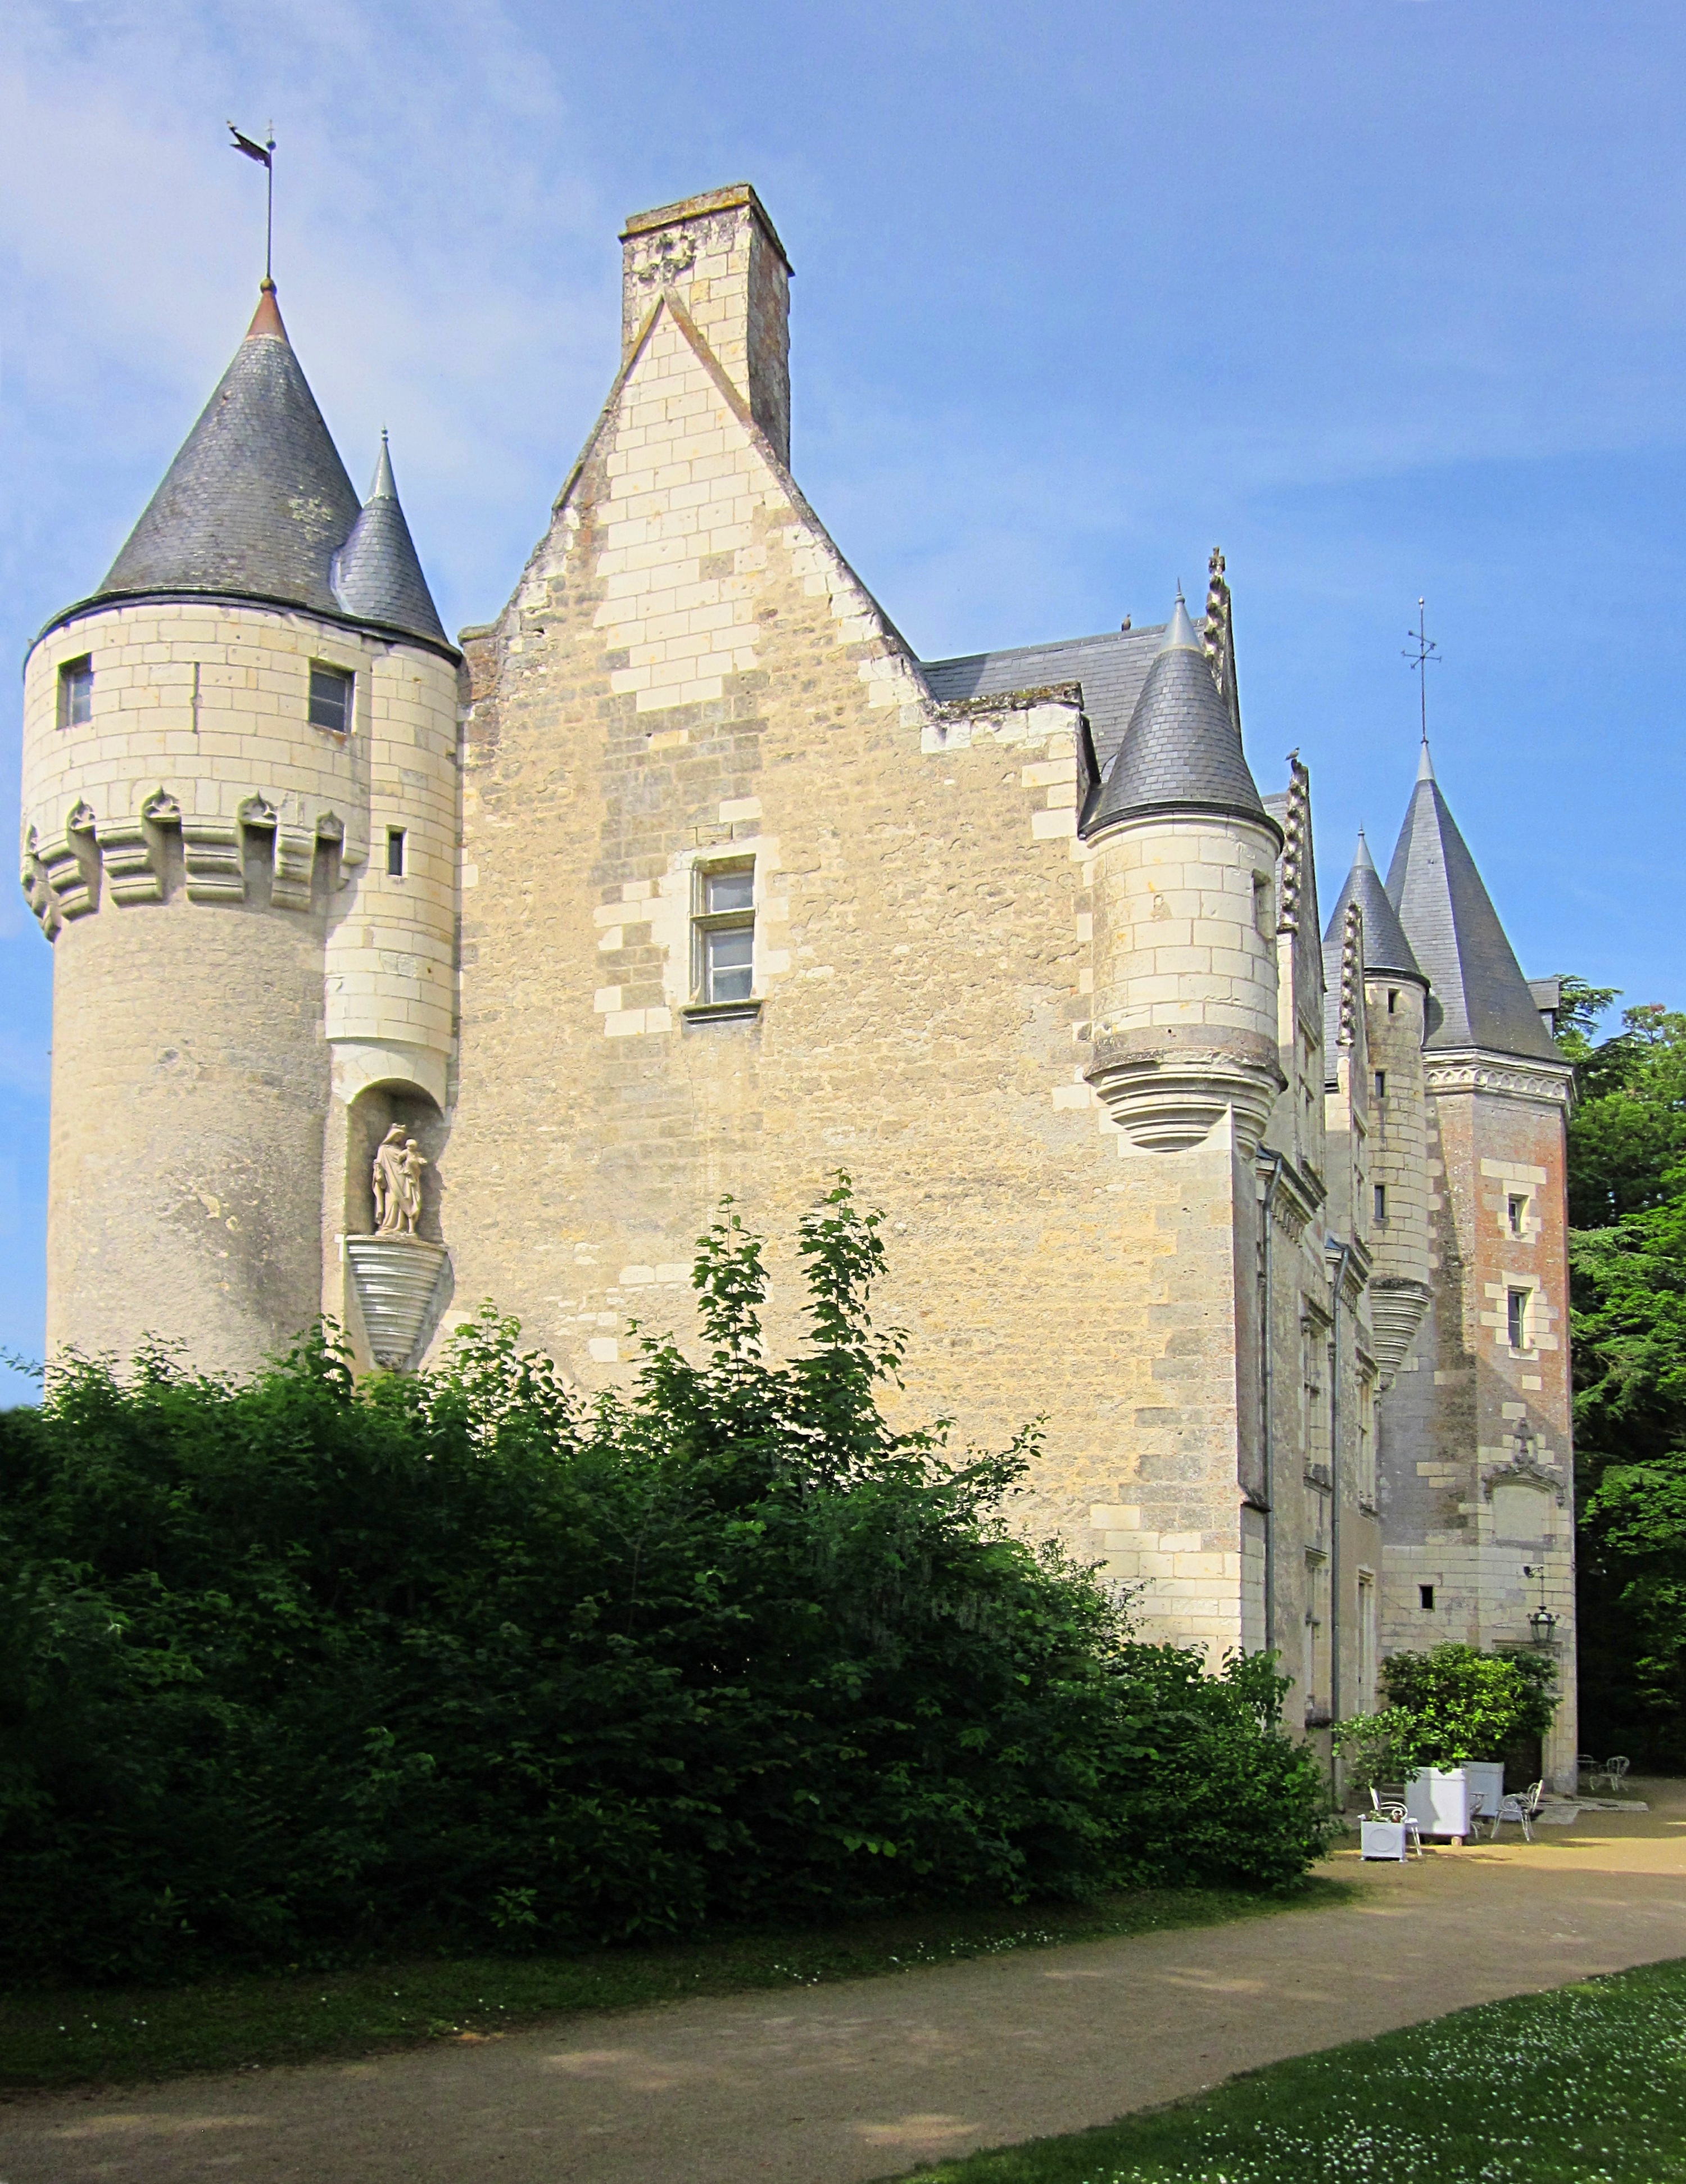
mansion, building, chateau, palace, france, castle, church, chapel, place of worship, monastery, renaissance, abbey, estate, loire, stately home, indre et loire, montresor, spanish missions in california, water castle